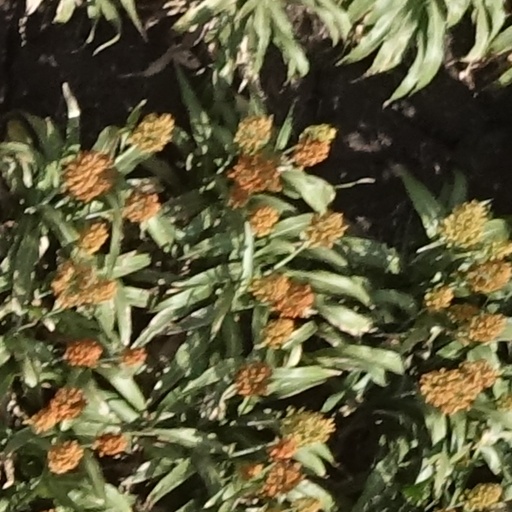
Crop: sorghum